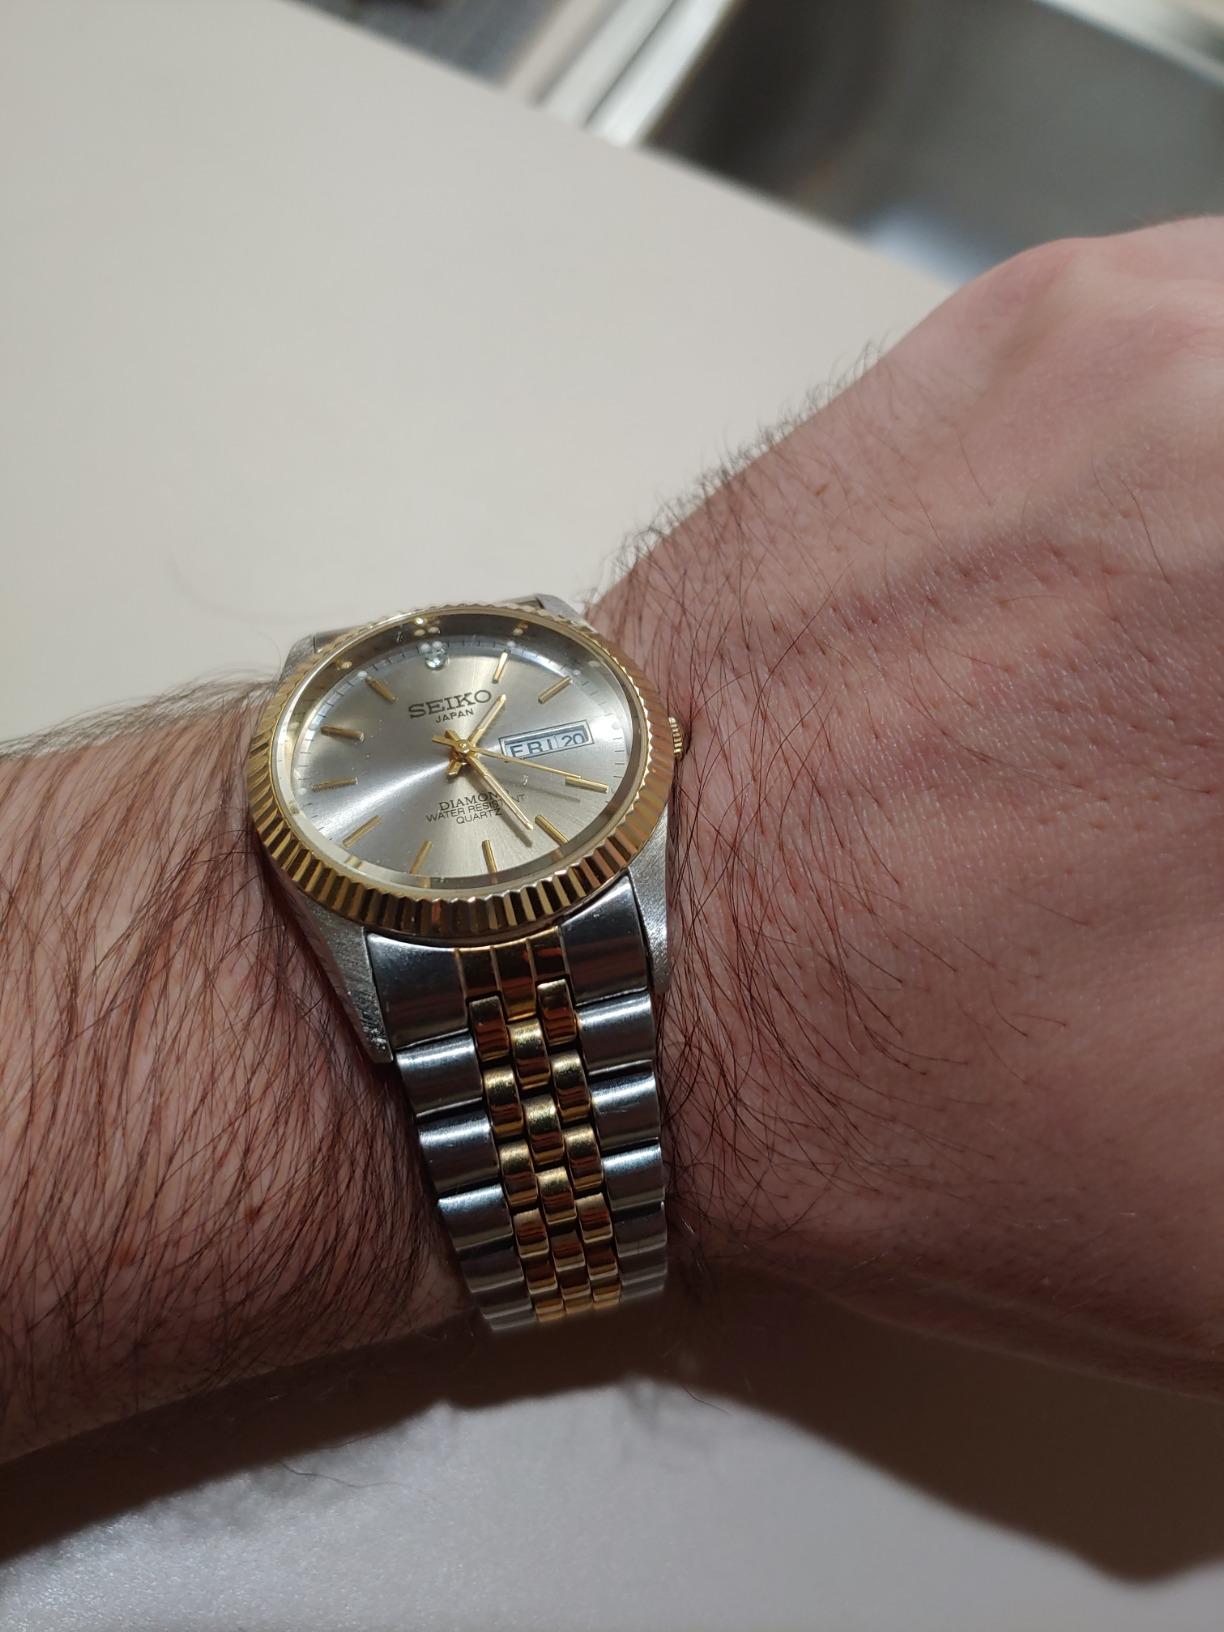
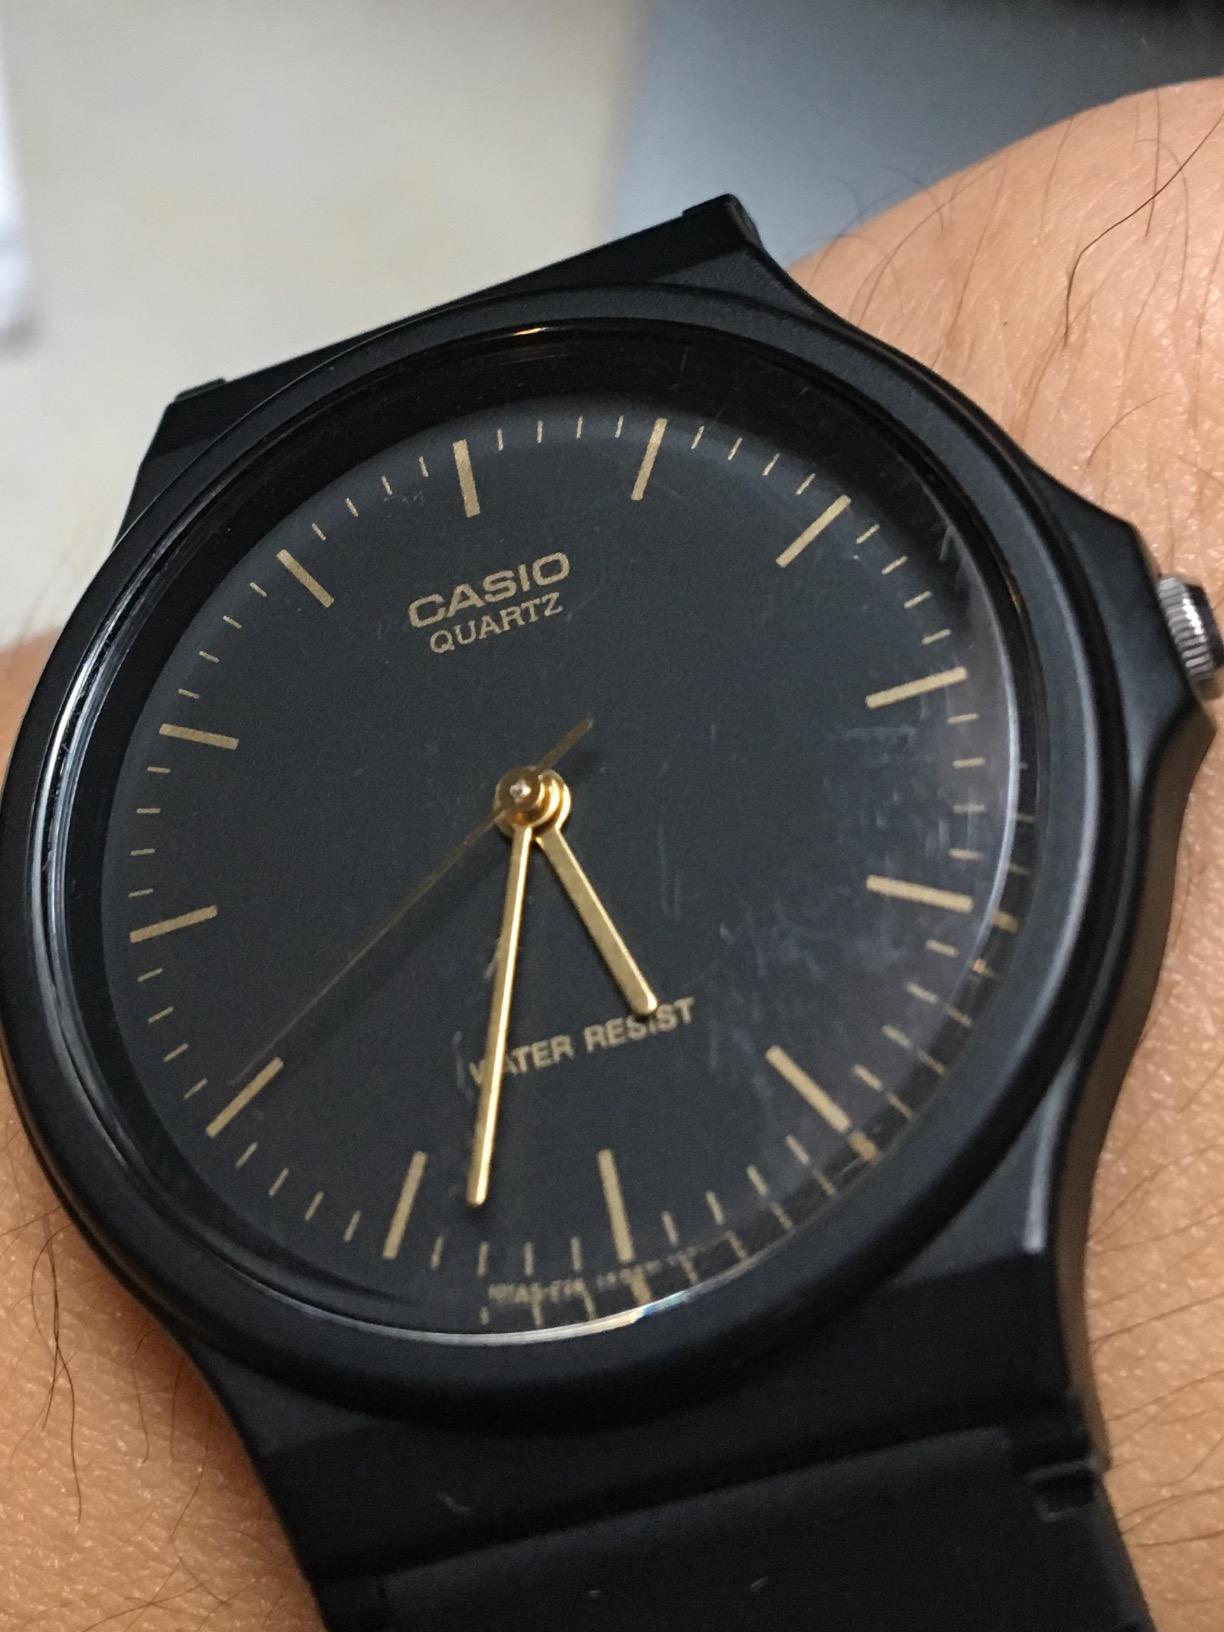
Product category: accessories_watch
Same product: no